Queen's Cross

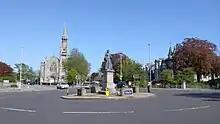
Statue of Queen Victoria with Queen's Cross Church in background

Queen's Cross is an area in the West End of Aberdeen, Scotland. It is located just west of the main thoroughfare of Union Street and about from the geographical town centre at Mercat Cross.